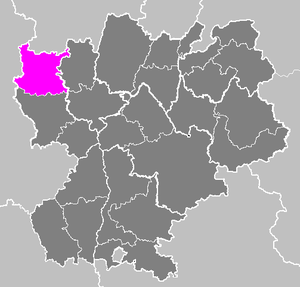
La Teysonne est une rivière française dans le département de la Loire. C'est un affluent de la rive gauche de la Loire.